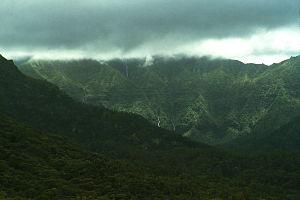
Le Monde perdu est un roman de Michael Crichton, publié aux États-Unis en 1995. C'est la suite de Jurassic Park du même auteur paru en 1990.